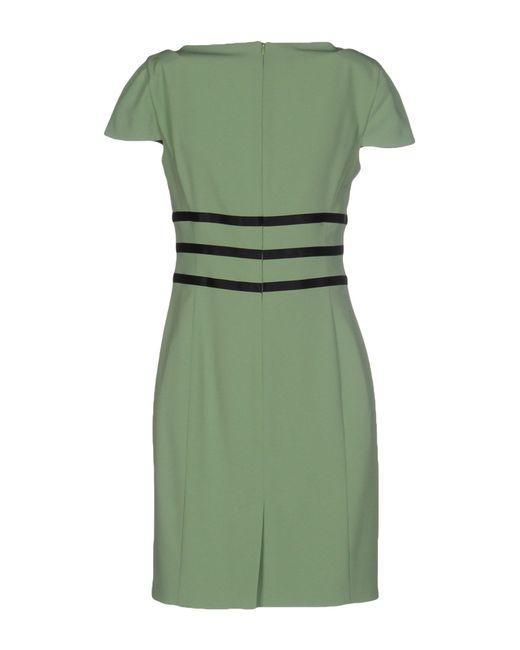
Mintgrünes faltenfreies Bürokleid für Damen